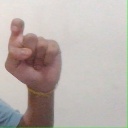
अक्षर: इ